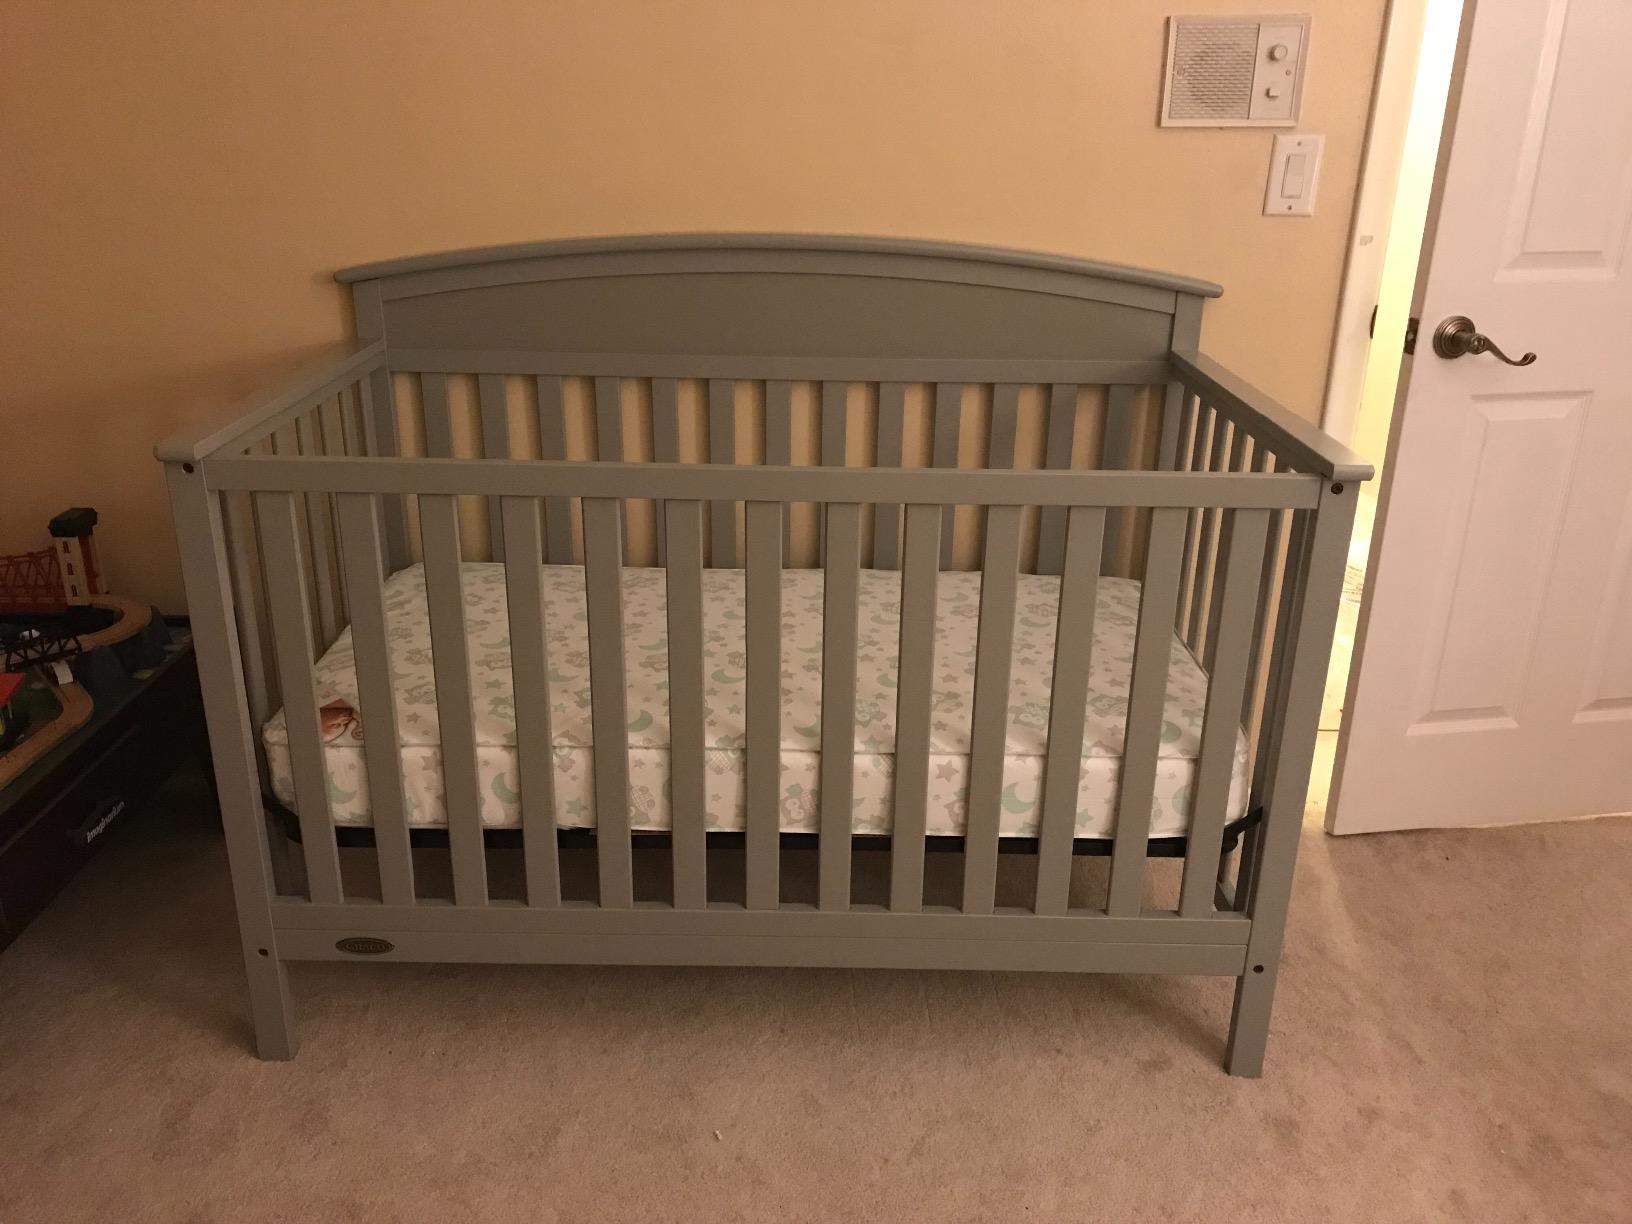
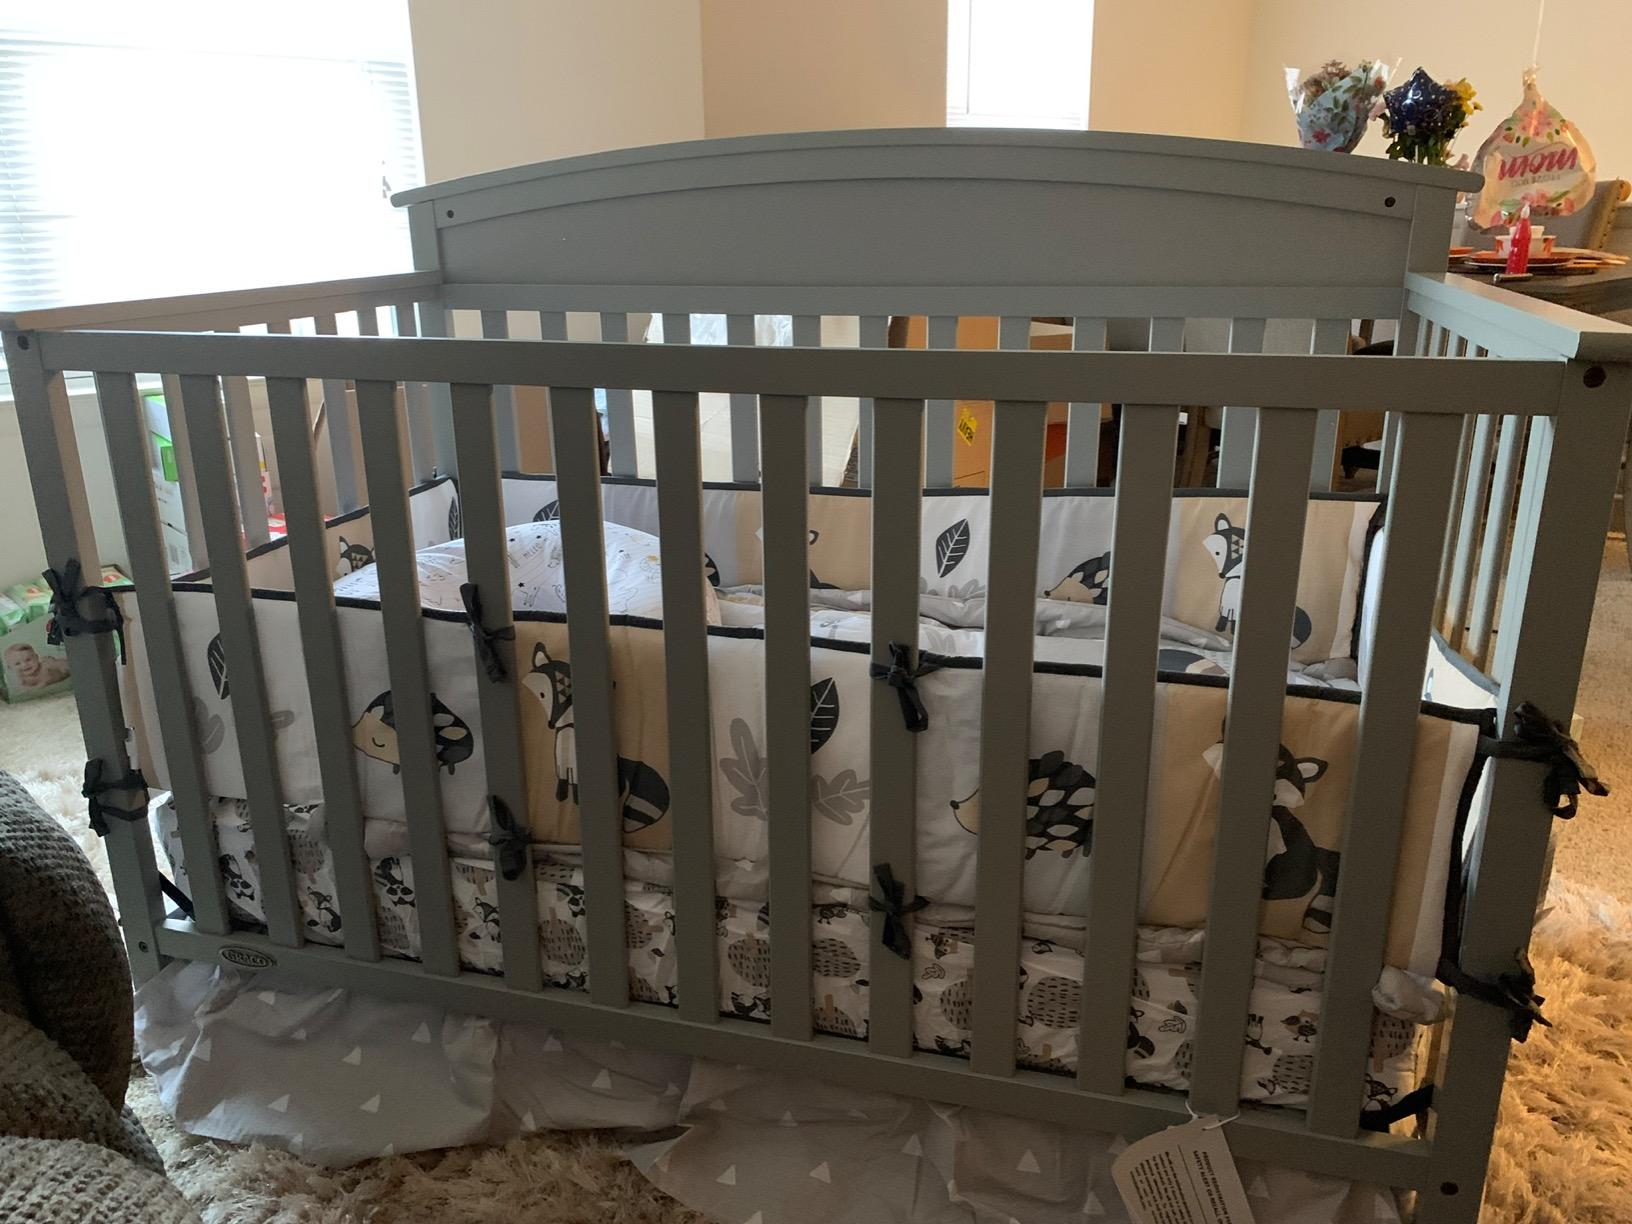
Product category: products_crib
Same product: yes